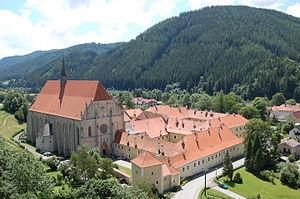
Par le traité de Neuberg, conclu le 9 septembre 1379 à l'abbaye de Neuberg en Styrie, les frères du duc défunt Rodolphe IV d'Autriche se partagent les « territoires héréditaires » de la maison de Habsbourg. Il est souvent présenté comme le résultat de la confrontation permanente entre les jeunes ducs Albert III et Léopold III après le décès prématuré de leur frère aîné. La division entre les branches albertine et léopoldine de la dynastie durera jusqu'en 1490.